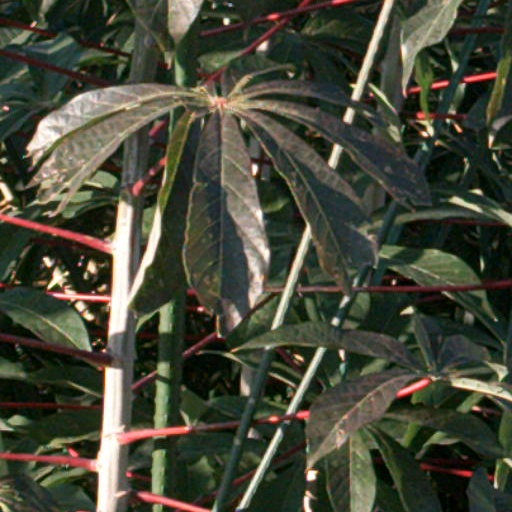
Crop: cassava